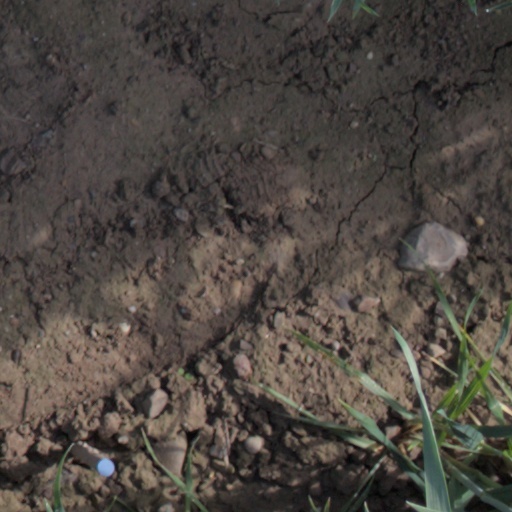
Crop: wheat